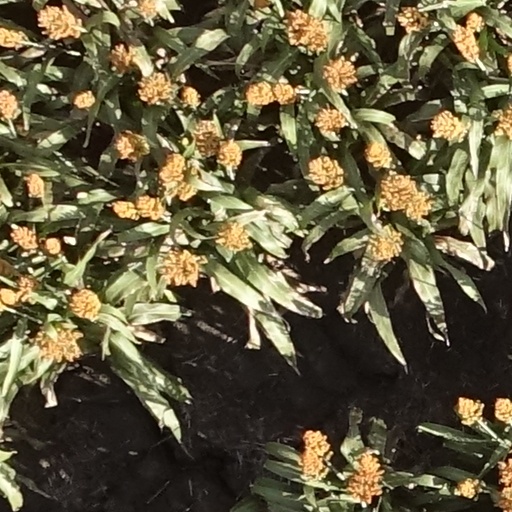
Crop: sorghum